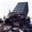
Label: truck